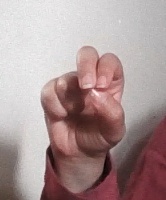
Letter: gaaf